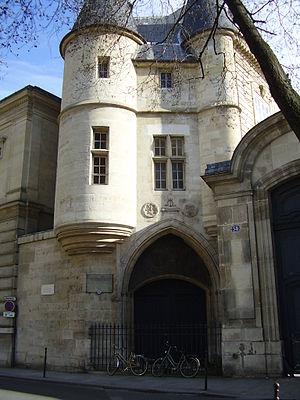
Portail de l'ancien Hôtel de Clisson, 58 rue des Archives, dans le Marais à Paris (IIIe arrondissement). Ce portail, seul vestige de l'ancien hôtel particulier d'Olivier de Clisson, date de la fin du XIVe siècle.
L'École nationale des chartes, fondée en 1821, est une des plus anciennes et des plus prestigieuses grandes écoles françaises. Elle est spécialisée dans la formation aux sciences auxiliaires de l'histoire. Depuis le 1ᵉʳ septembre 2016, sa directrice est la professeure Michelle Bubenicek.